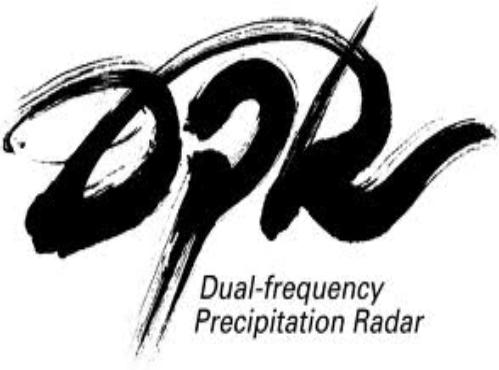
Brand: GPM
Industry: Electronic